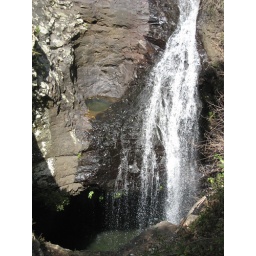
The top view of the water fall in the natural bridge